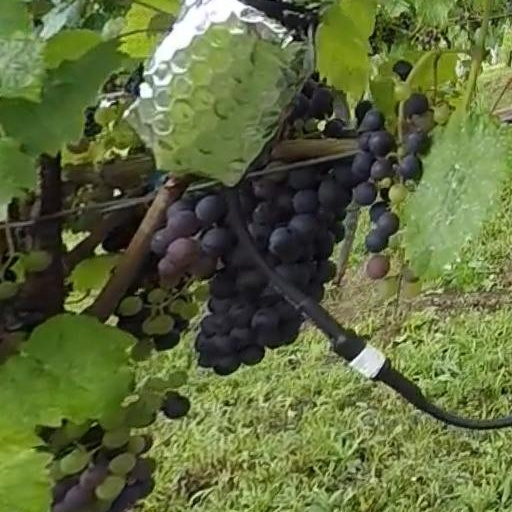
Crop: grape